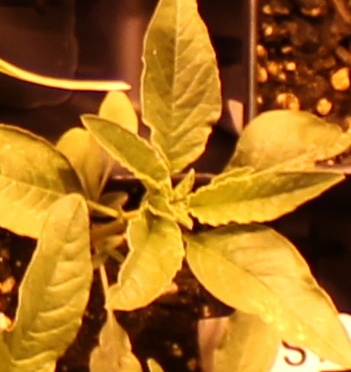
Label: Waterhemp